Zhuang people

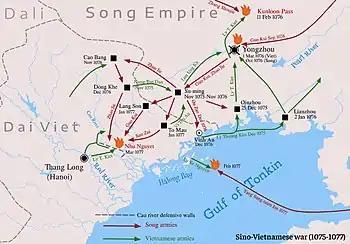
Song–Đại Việt war (1075-1077)

In the late 1060s, Wang Anshi's New Policies combined with the sentiment of irredentism in Shenzong's court to call on greater militarization and expansion of Song territory. Wang wanted to overhaul the tribute system for barbarians in the south. Lý Thường Kiệt viewed the changing economic relationship between the Song and its frontier people as an abandonment of the traditional tribute paradigm. Wang called for military action from Song imperial troops.